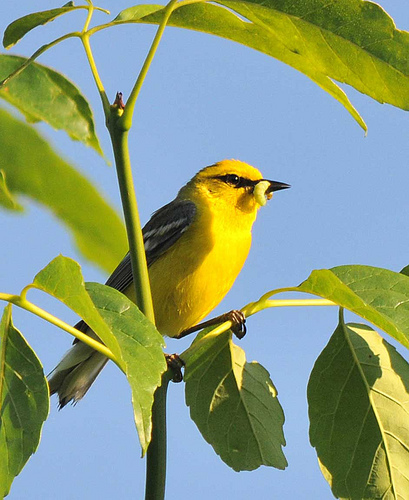
the bird is yellow with black wings and had a black beak.
a very bright yellow bird with black wings, white wingbars, black eye stripe, and a sharp black bill.
the bird is yellow with black wings and white wingbars along with a black bill.
this is a yellow bird with a grey wing and a black pointy beak.
this magnificent yellow bird also sports gray on its backside and a sharp, black beak.
a yellow colorful bird with yellow feathers covering its face, chest belly and vent, and black and white secondaries.
this bird has a belly that is yellow and gray wings
this bird is yellow and black in color, with a black beak.
this is a yellow bird with gray wings and white wingbars and a black pointed beak
this bird has a bright yellow breast and belly, black eye patch and black bill.
Species: Blue Winged Warbler